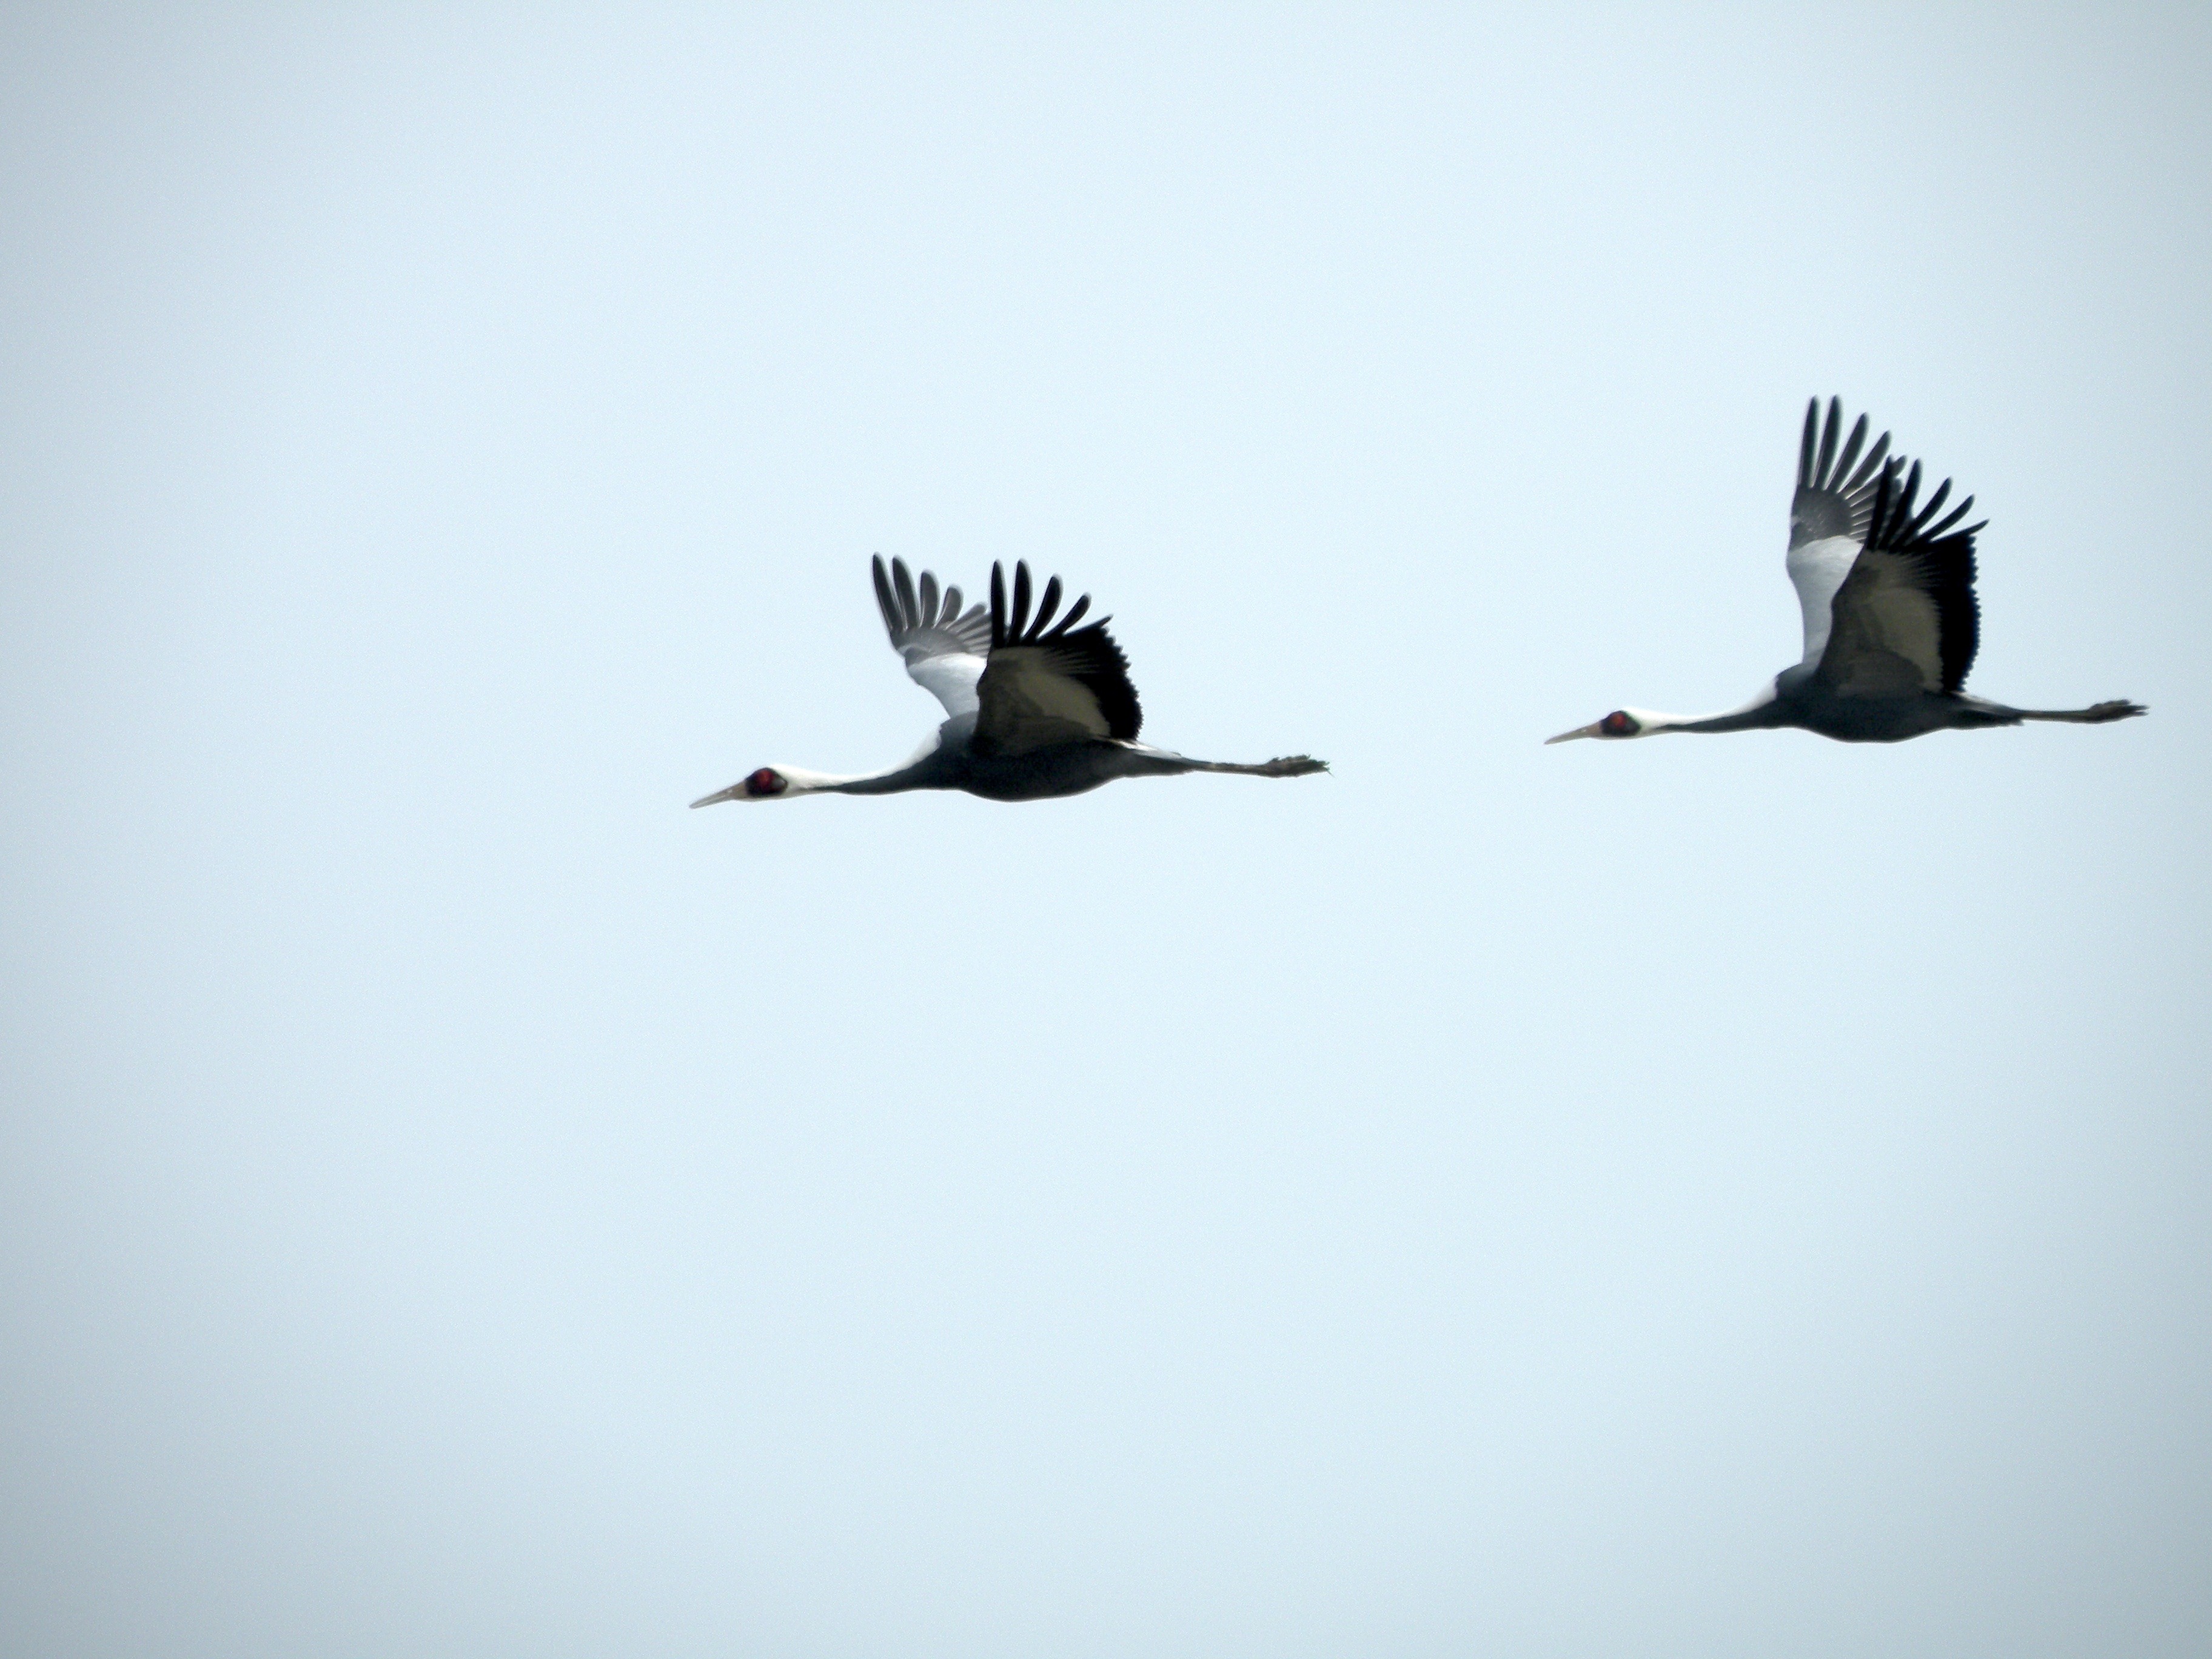
bird, wing, fly, flight, avian, fauna, birds, aves, wings, vertebrate, crane, avifauna, bird migration, perching bird, animal migration